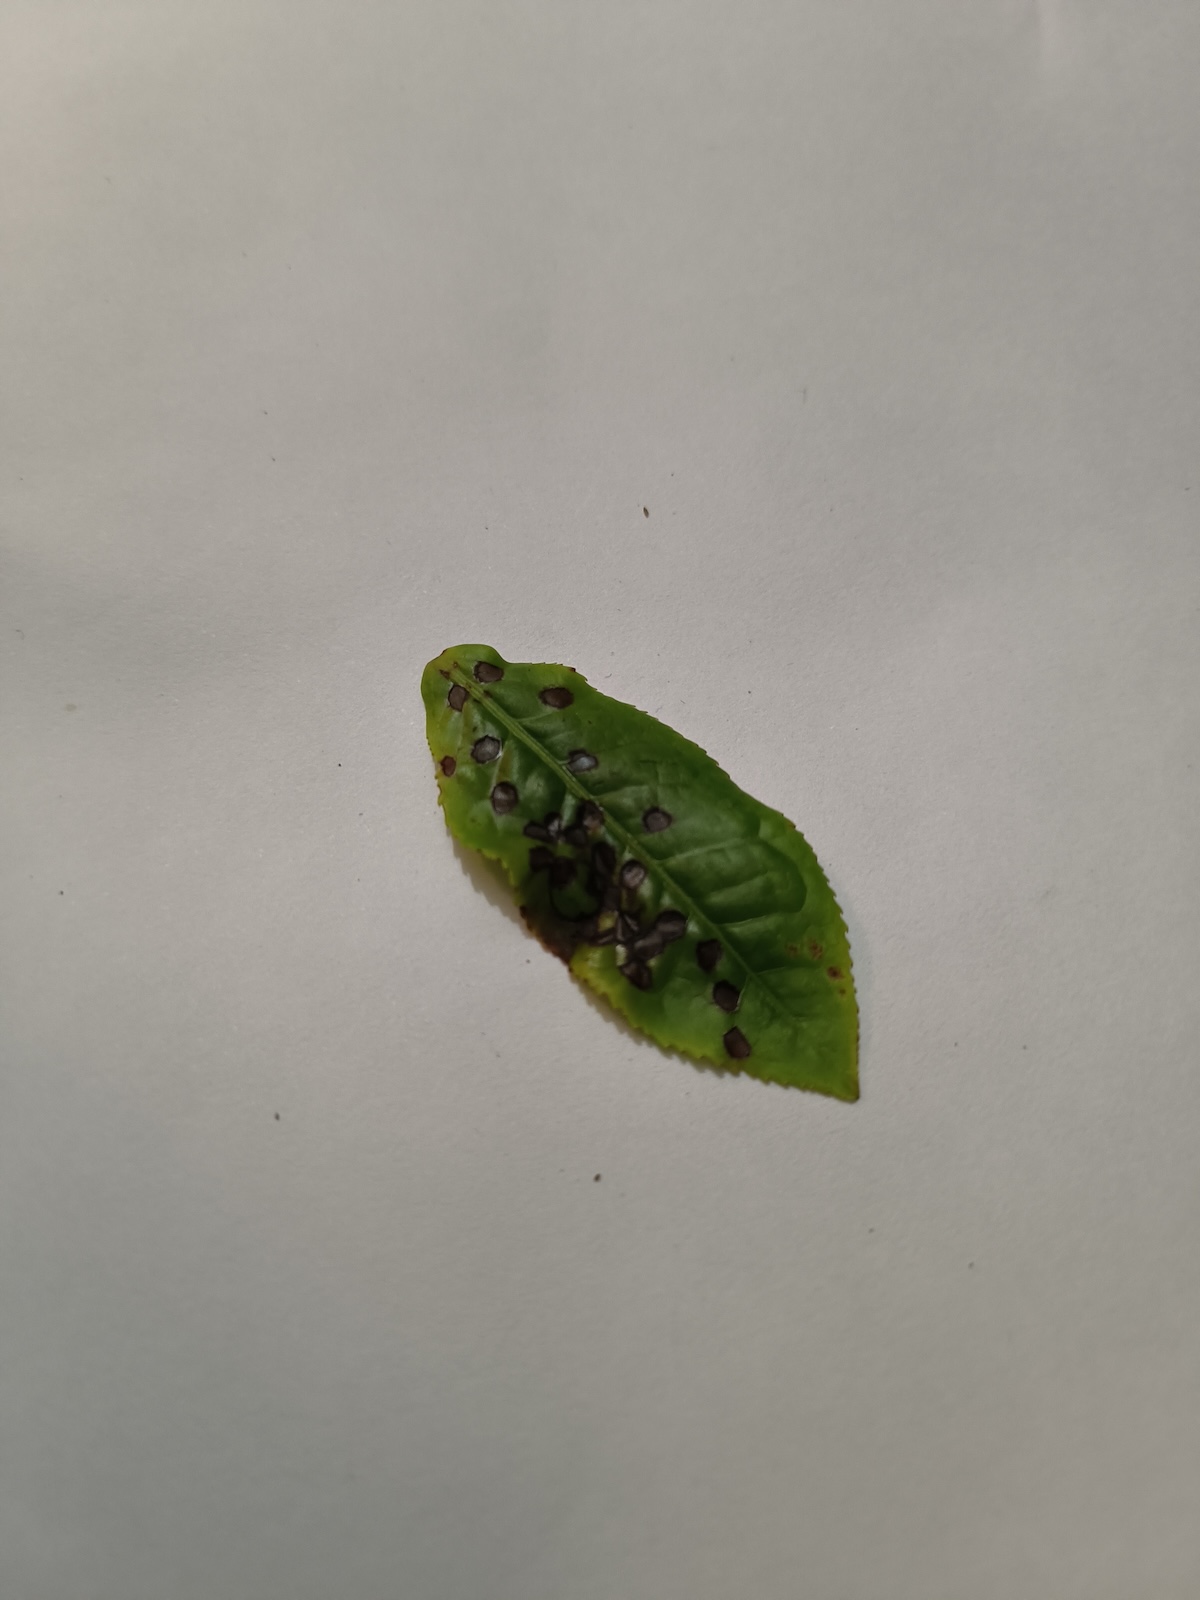
Label: Helopeltis